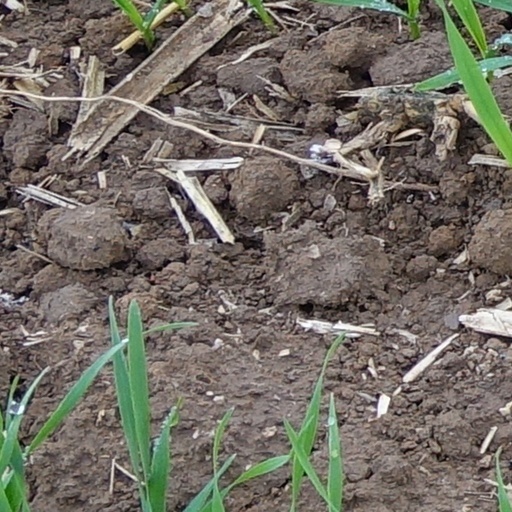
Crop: wheat